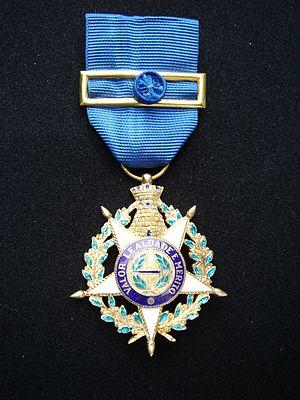
Chevalier de l'Ordre de la Tour et de l'Épée Português: Cavaleiro da Ordem Militar da Torre e Espada, do Valor, Lealdade e Mérito
Henrique Mitchell de Paiva Couceiro CvTE • OTE • ComTE • MOVM • CvA • GCIC est un militaire, un administrateur colonial et un homme politique portugais. Il est connu pour avoir participé aux campagnes d'occupation coloniale en Angola et au Mozambique mais aussi pour avoir inspiré les "Incursions Monarchistes" contre la première République portugaise en 1911, 1912 et 1919. Il préside le gouvernement de ce qu'on nomme la Monarchie du Nord proclamée le 19 janvier 1919 et renversée le 13 février 1919. Nombre de participants à cet épisode politique appartiennent au groupe de l'Intégralisme lusitanien. Son dévouement à la cause monarchiste et son adhésion à l'Intégralisme le conduisirent plusieurs fois à l'exil, avant et même après l'avènement de l'Estado Novo au Portugal.